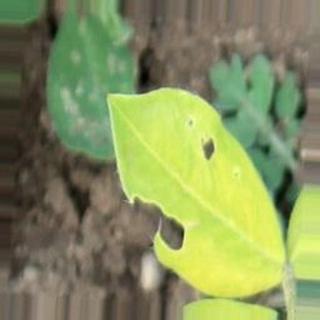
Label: groundnut_nutrition_deficiency